Snellville, Georgia

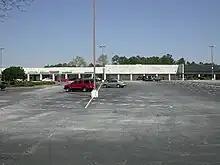
Oakland Village Shopping Center before demolition

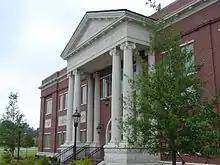
New city hall

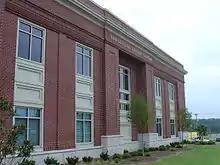
New Senior Citizen Center

In early November 2000, then-Mayor Brett Harrell began negotiating a land swap to transform an abandoned supermarket into a municipal complex and the now-former city hall into part of a church campus. The old Kroger in the Oakland Village Shopping Center on US 78 across from Snellville United Methodist Church and city hall was just one of several dead or dying shopping centers plaguing Snellville. Abandoned big-box stores had become enough of an eyesore to make them a major issue in the 1999 city elections. Harrell had campaigned on a platform that included efforts to revitalize vacant retail space.